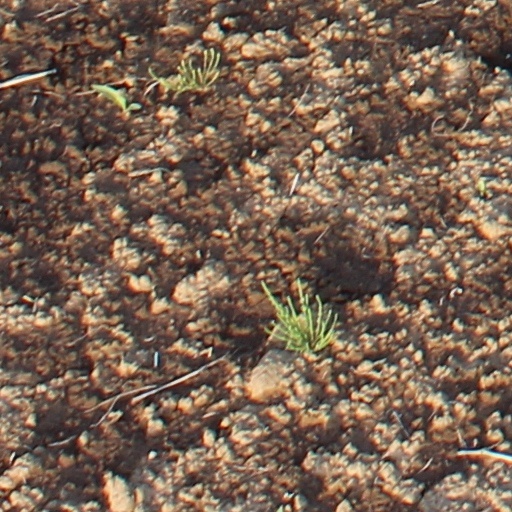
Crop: wheat